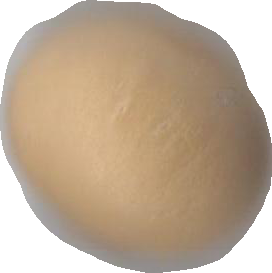
Variety: Grobogan